Joan Bardina Castarà

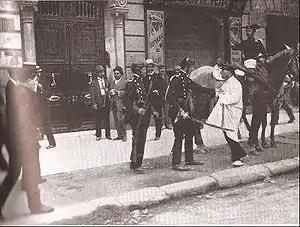
Barcelona, Semana Trágica

In the summer of 1909 Barcelona and Catalonia were rocked by Anarchist-dominated and anti-religious riots, known as Semana Trágica. With army restoring order and massive casualties, political establishment took a decisively conservative turn; also Prat de la Riba and La Lliga re-considered the question of alliances and enemies. Liberal educational initiatives became the focus of suspicion. The "Presupuesto" project was cancelled by the civil governor. Francesc Ferrer Guardia, founder of Escuela Moderna, was sentenced and executed; also Bardina got ostracized and stigmatized, and police developed interest in his activities. 1909 marks the breakup date between him and Prat de la Riba. Subsidies for Bardina's projects dried out. Unable to cope financially on their own, both Escola de Mestres and Collegio del Remei closed in 1910; Bardina became sort of an outcast.